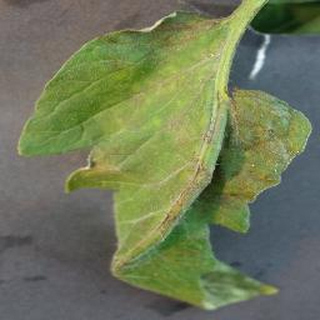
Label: tomato_late_blight